Peter Pace

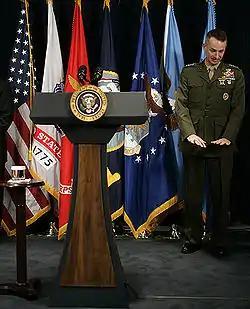
Pace awaiting President George W. Bush in the auditorium of the Eisenhower Executive Office Building for a ceremony honoring his service as Chairman of the Joint Chiefs of Staff.

On November 29, 2005, Pace was present at a press conference given by US Secretary of Defense Donald Rumsfeld, where Rumsfeld said that "the United States does not have a responsibility" to prevent torture by Iraqi officials. Pace drew a distinction between the national responsibility of the United States and the responsibility of individual service members, saying "It is the absolute responsibility of every U.S. service member, if they see inhumane treatment being conducted, to intervene, to stop it".